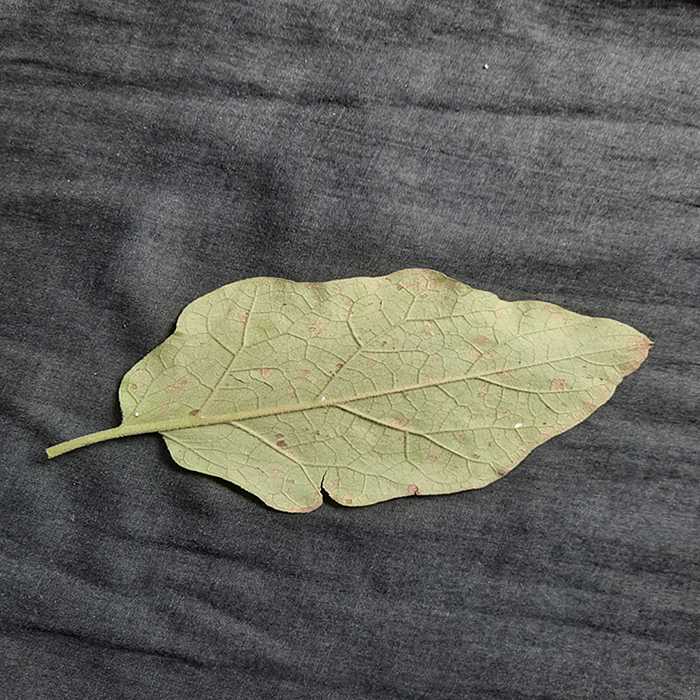
Plant: Eggplant
Label: Eggplant Cercopora leaf spot